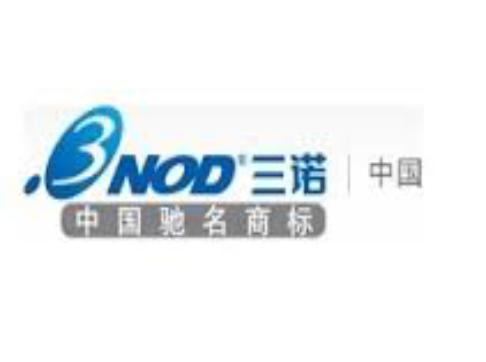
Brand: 3nod
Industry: Electronic